Geophotography

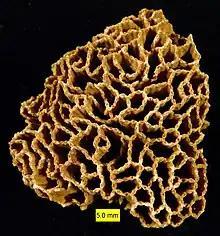
A staged laboratory photograph of "Halysites" sp., a Silurian tabulate coral, by Mark Wilson

Geophotography today takes numerous forms. At the most basic level, it can be accomplished using a film or digital Single-Lens Reflex (SLR) or "point-and-shoot" (compact) camera in the field or in the laboratory. In the field, special consideration is given to natural lighting of the object or feature being photographed. Scale is especially important in geophotography, and meter sticks, rock hammers, people, lens caps, coins, or other objects that are carried on-hand, are often placed in the frame to indicate the size of the feature being photographed. Images are generally cataloged automatically or manually with location information and grid reference (or latitude and longitude) data. These types of photographs are consistently used as visual aids in papers, field trip guides, reports, reviews, and posters. However, they are increasingly finding use as trackers of small-scale morphologic change, wherein photographs are repeatedly taken of particular features or places over time to show how the features or places are changing on a diurnal to annual time scale.